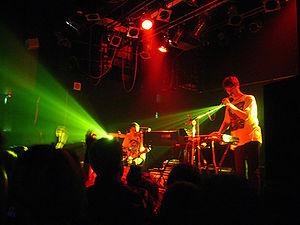
The Presets est un duo de musique électronique originaire de Sydney.